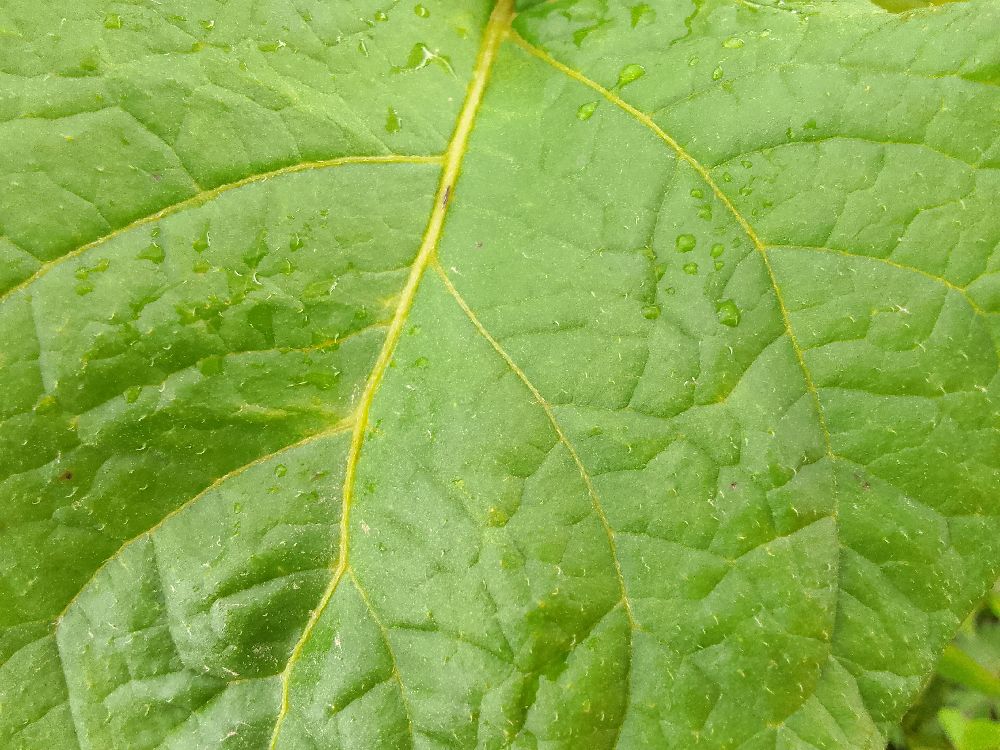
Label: Healthy